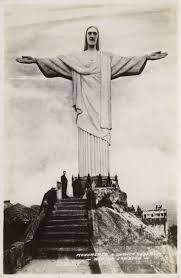
Landmark: Christ the Reedemer